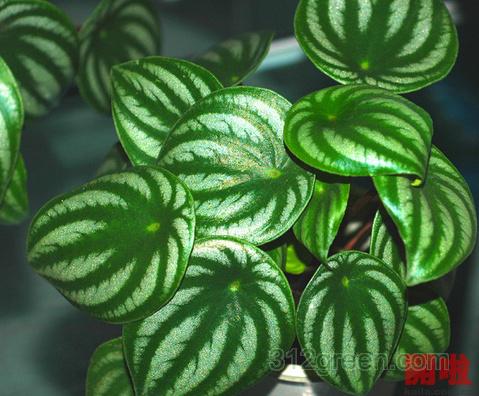
Label: trash